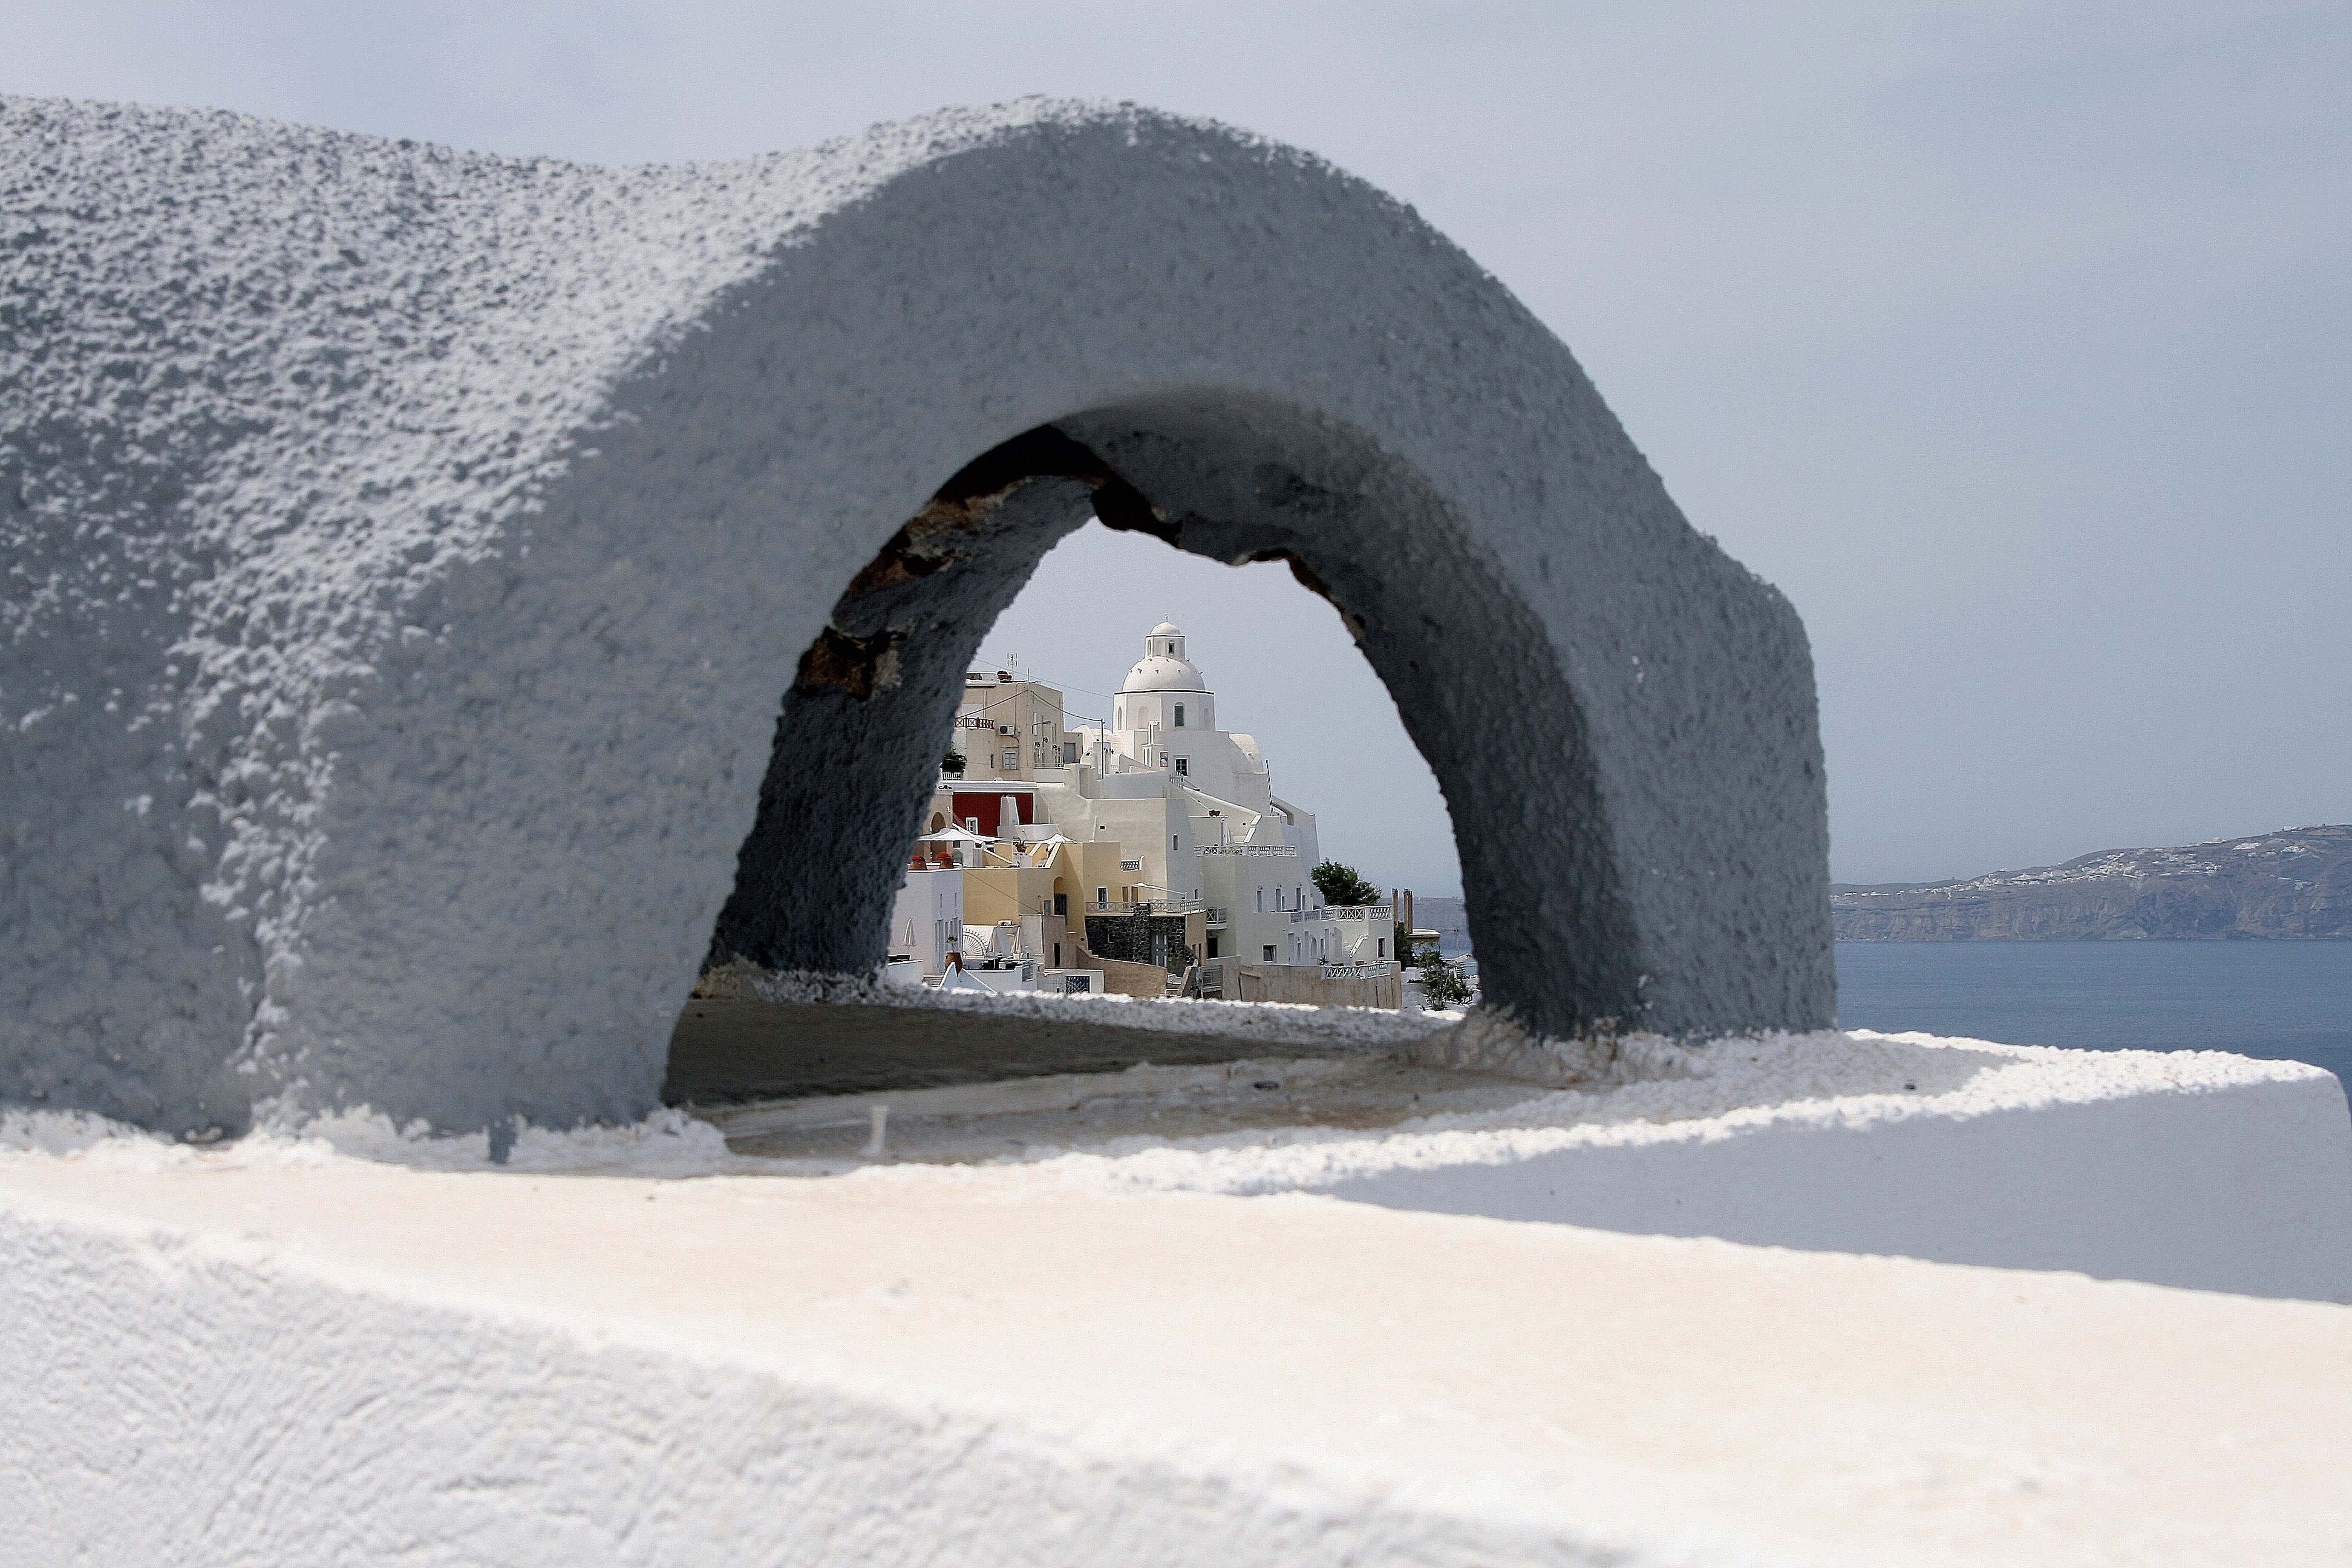
snow, winter, white, arch, ice, weather, island, church, santorini, dome, freezing